The Sound of His Horn

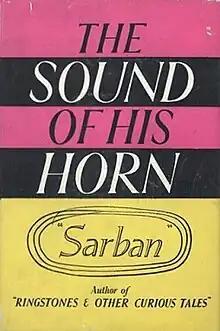
First edition cover

The Sound of His Horn is a 1952 dystopian time travel/alternative history novel by the senior British diplomat John William Wall, written under the pseudonym Sarban. The novel has been included in several lists of the greatest fantasy novels of all time.